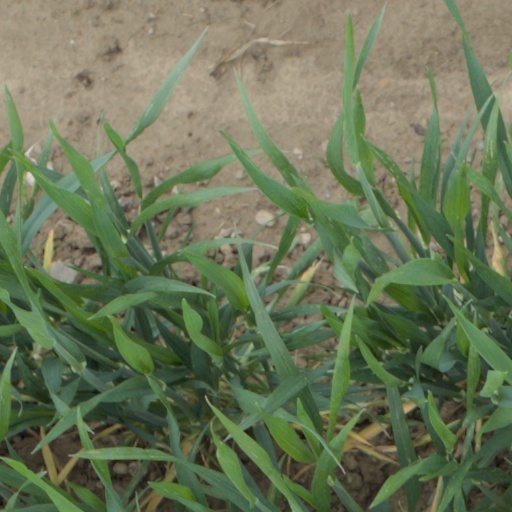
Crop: wheat